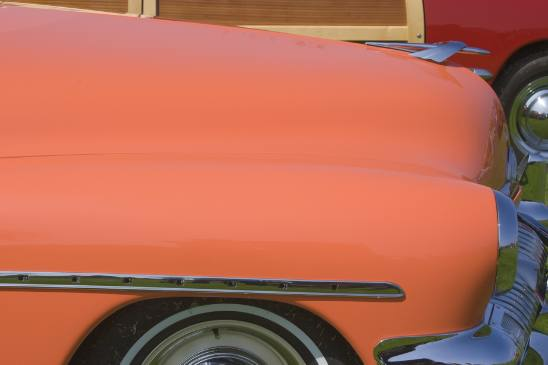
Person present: No